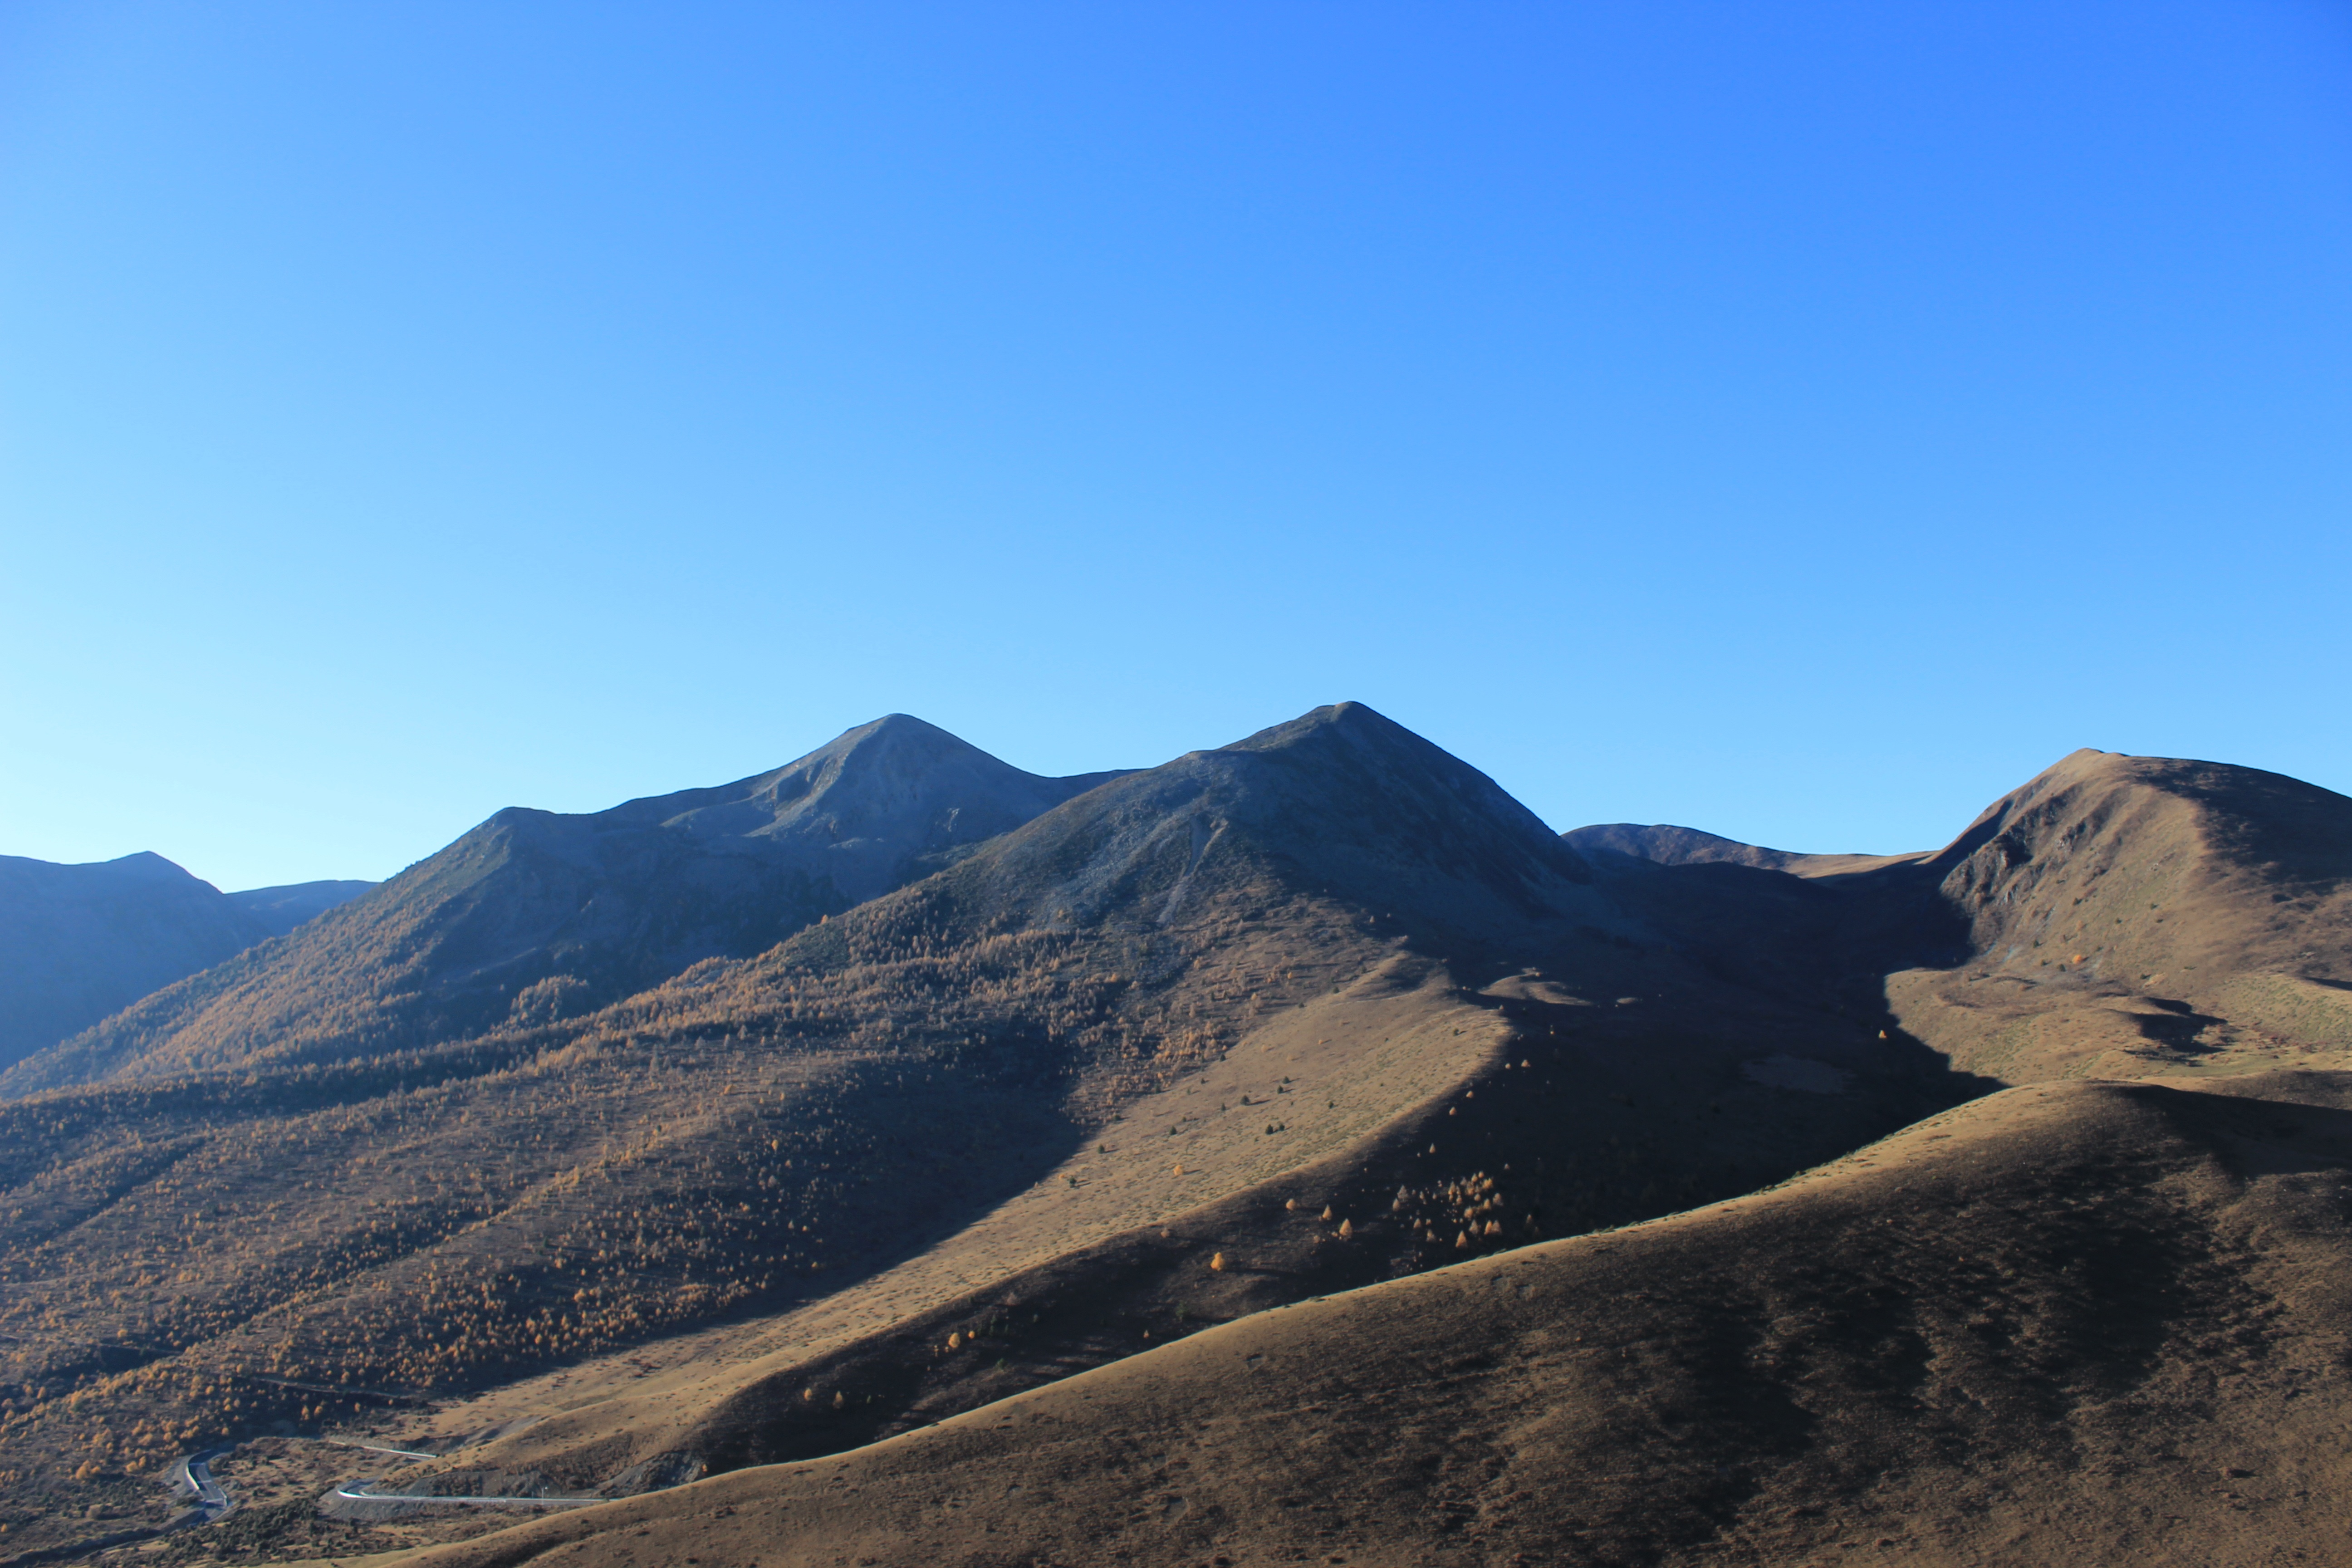
landscape, wilderness, mountain, hill, valley, mountain range, panorama, summer, spring, autumn, ridge, summit, blue sky, geology, mountains, plateau, fell, views, landform, mountain pass, sha, geographical feature, mountainous landforms, check out